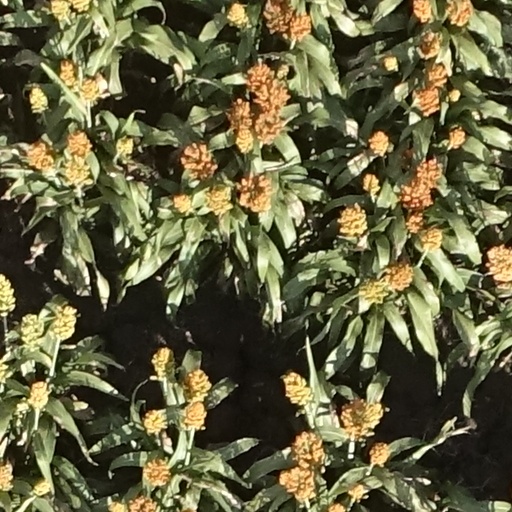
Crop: sorghum